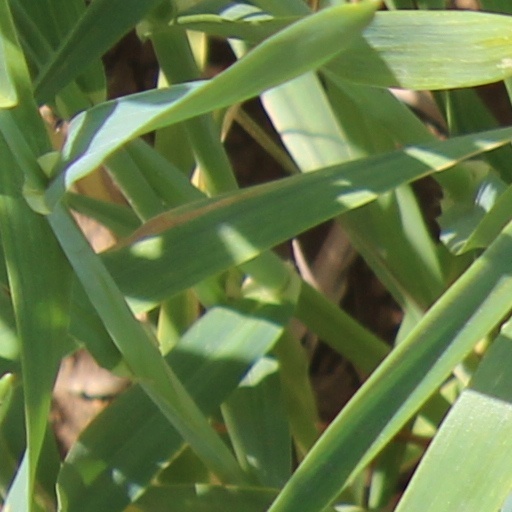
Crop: wheat